Eugène Léon Vivier

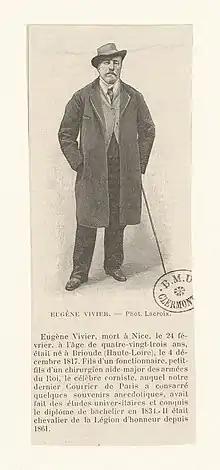

Eugène Léon Vivier (1821–1900) was a French horn player, admired by Napoleon III.